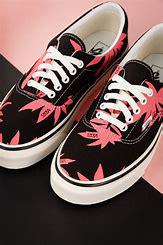
Brand: Vans
Model: Era